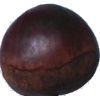
Label: Chestnut 1